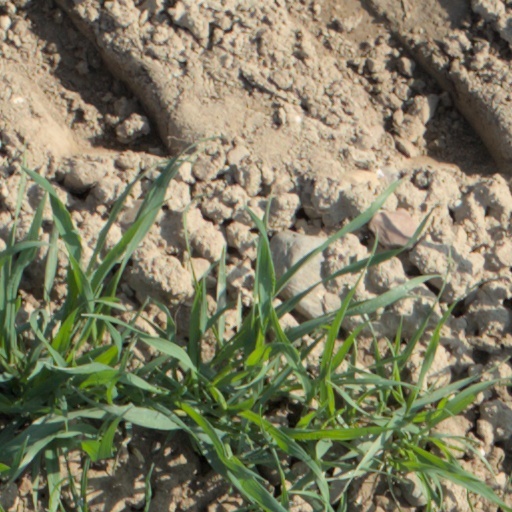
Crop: wheat